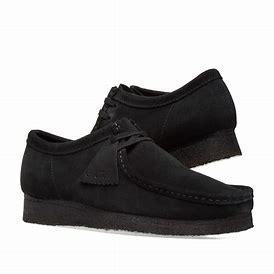
Brand: Clarks
Model: Wallabee